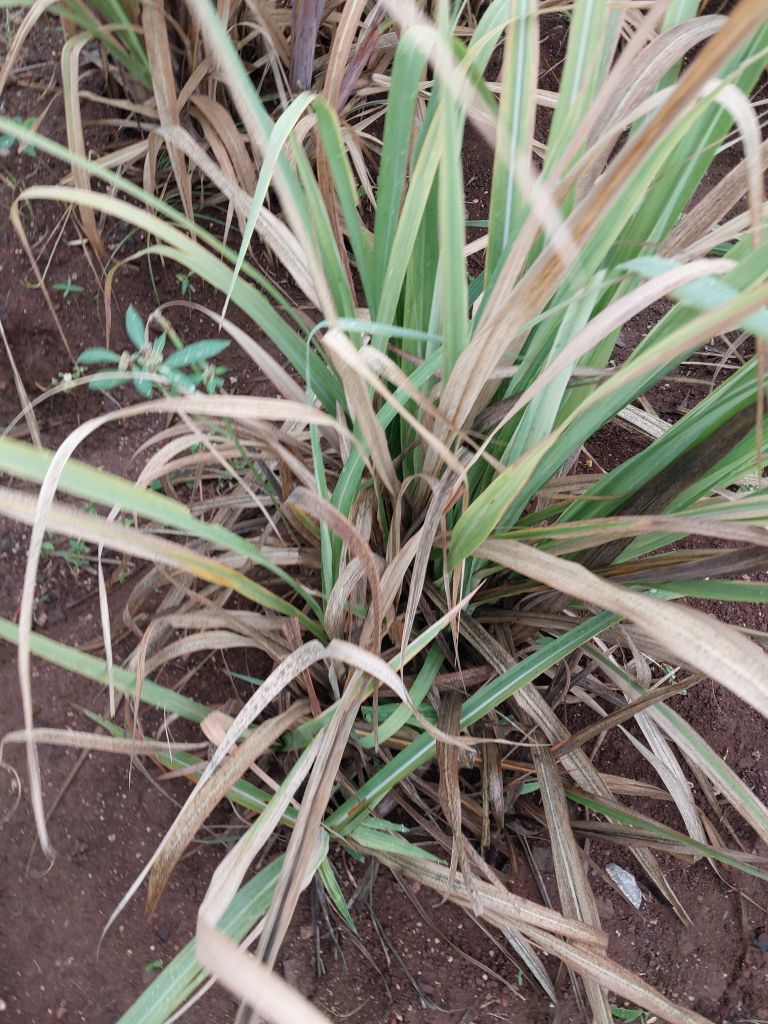
Label: Grassy shoot